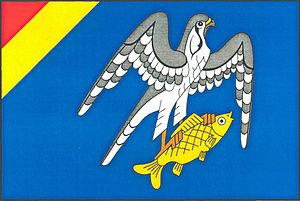
Břežany II est une commune du district de Kolín, dans la région de Bohême-Centrale, en République tchèque. Sa population s'élevait à 854 habitants en 2020.